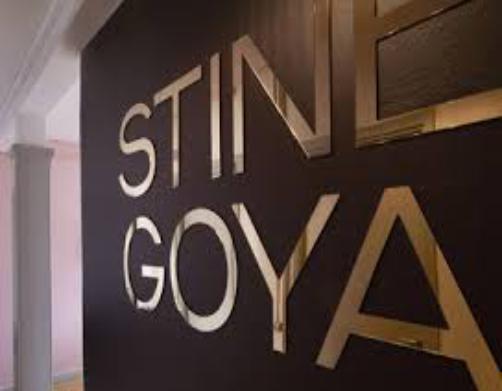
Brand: Goya
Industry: Clothes